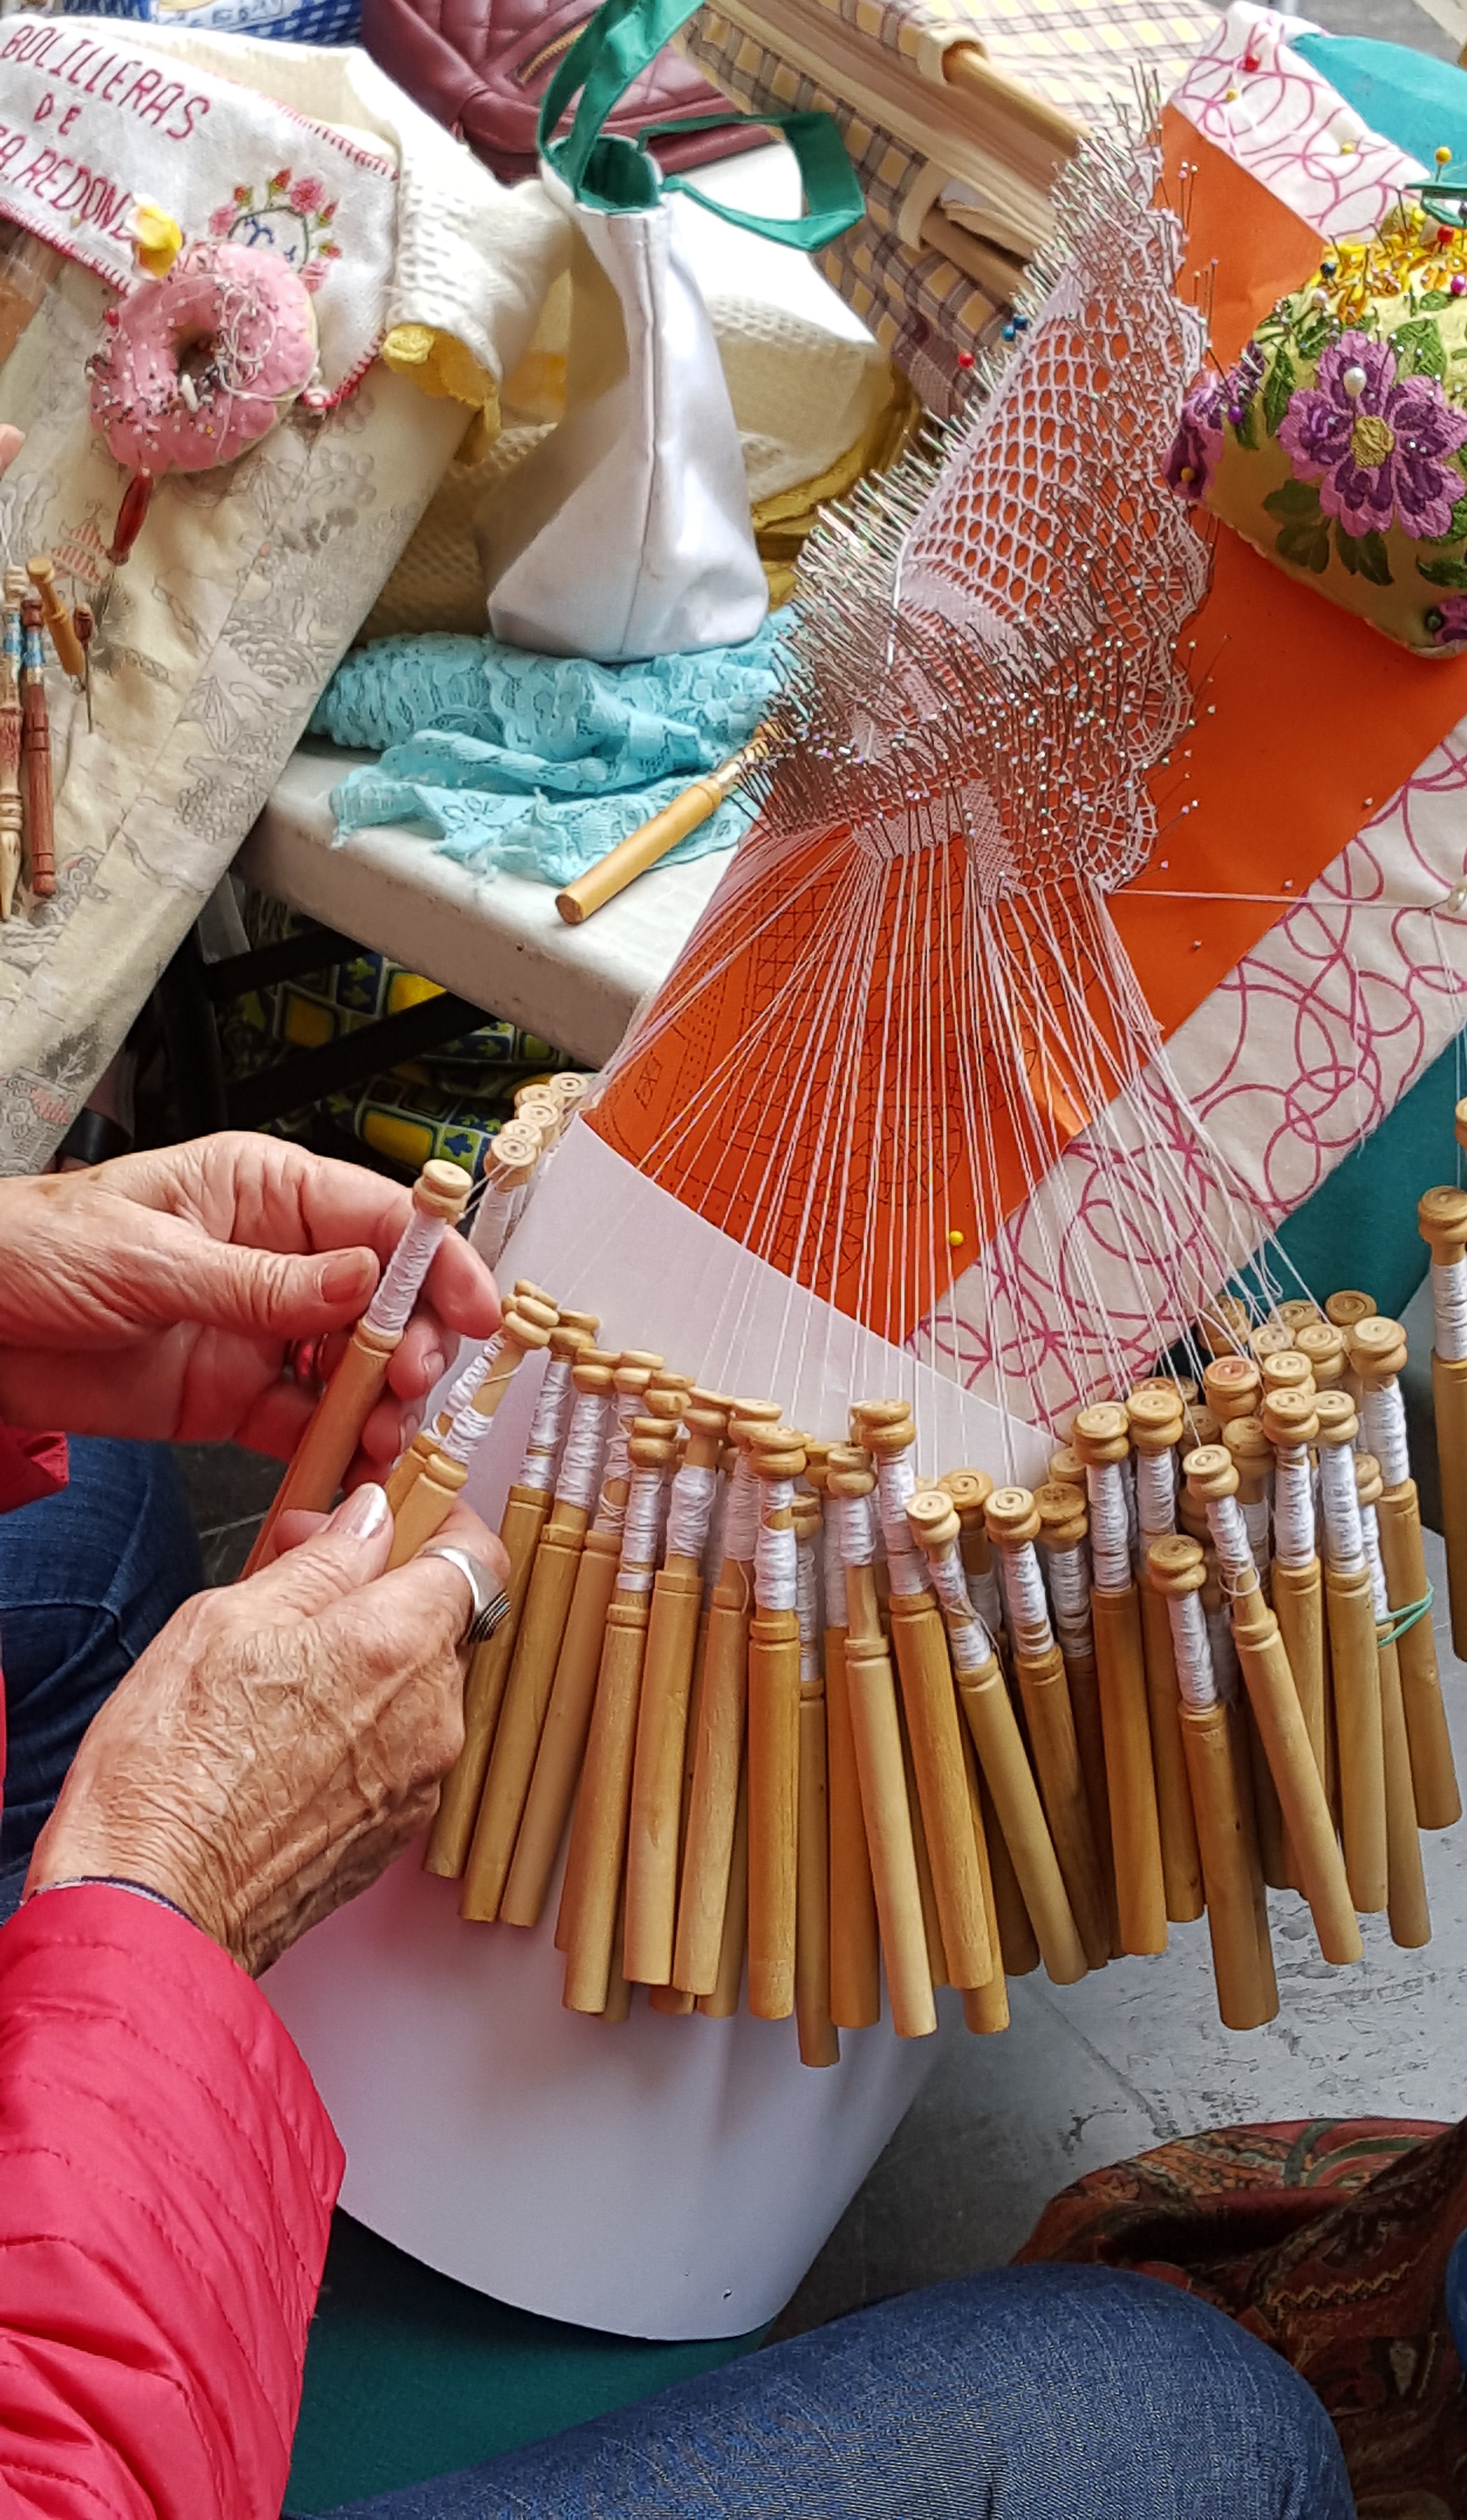
lace, art, spain, crafts, valence, hand drum